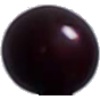
Label: Cherry Wax Black 1